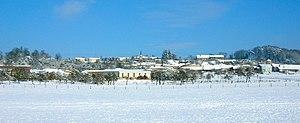
Neige à Beaufremont 12-2006
Beaufremont est une commune française située dans le département des Vosges. Elle est essentiellement connue pour être une ancienne place forte du duché de Bar puis du duché de Lorraine.